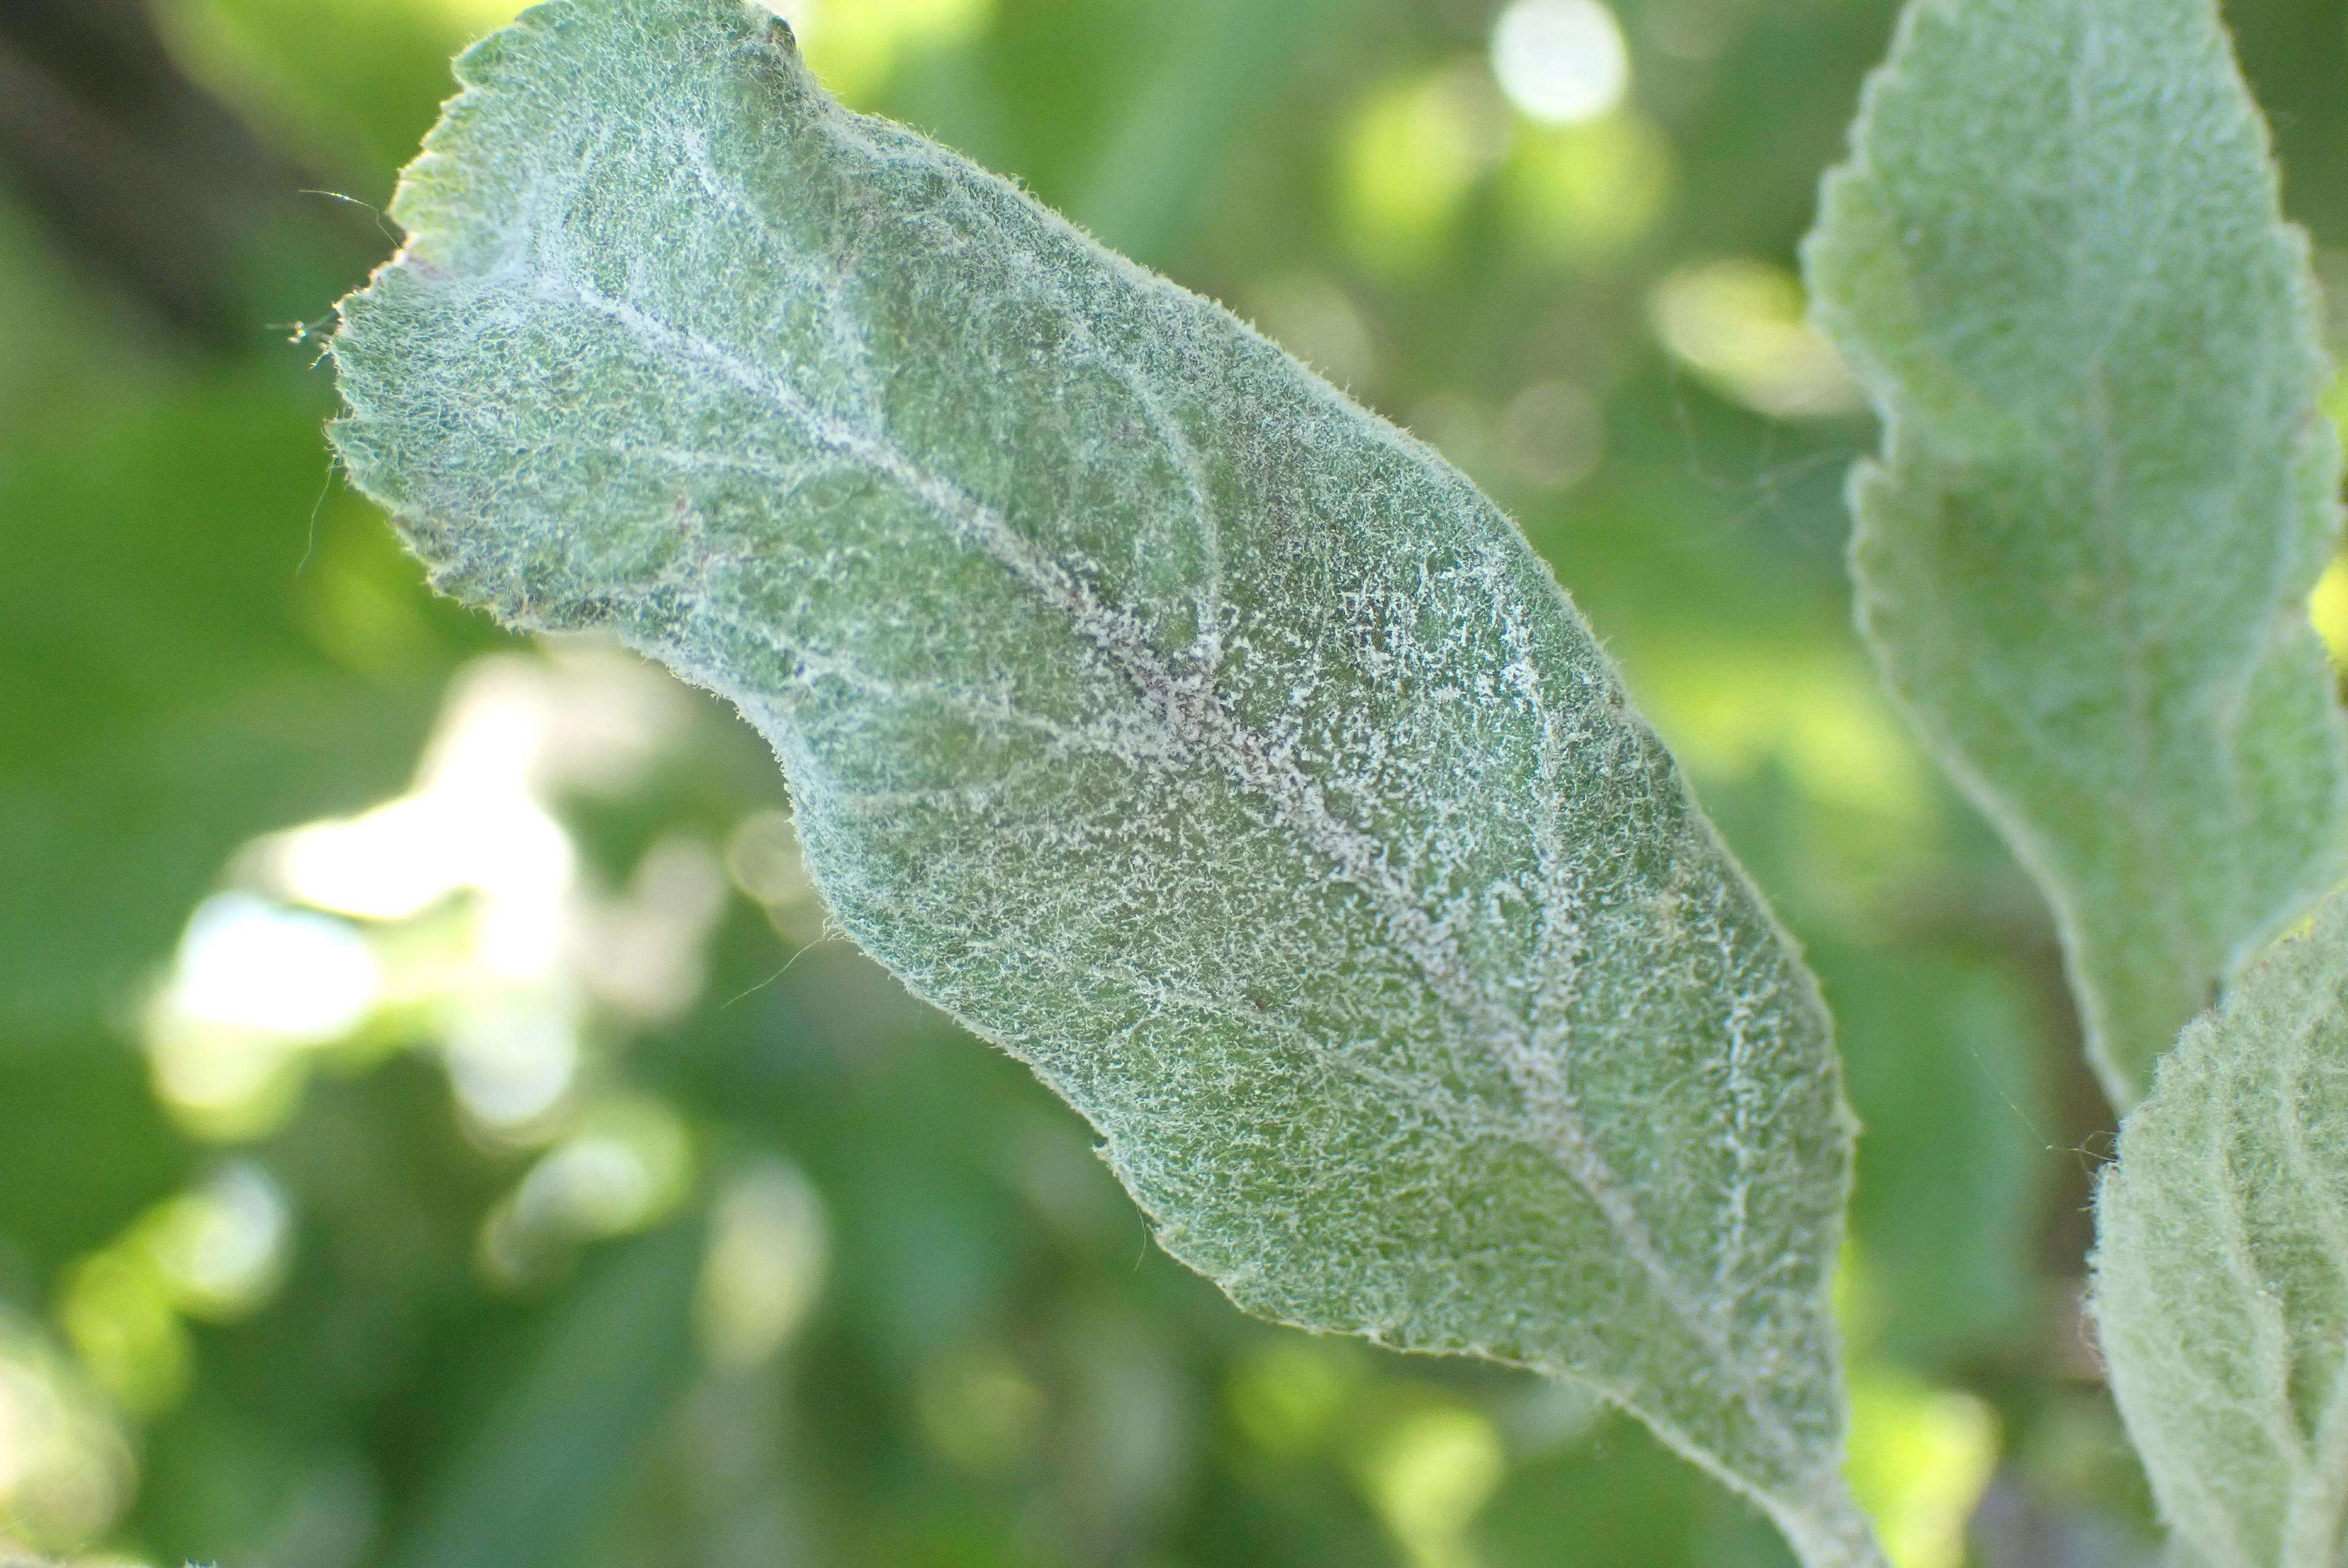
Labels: powdery_mildew